Copthall South Fields

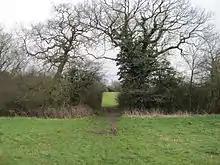
Hedgerow in Copthall South Fields

Copthall South Fields is a six hectare Site of Local Importance for Nature Conservation, next to Fiveways Corner on the A1, in Mill Hill in the London Borough of Barnet.